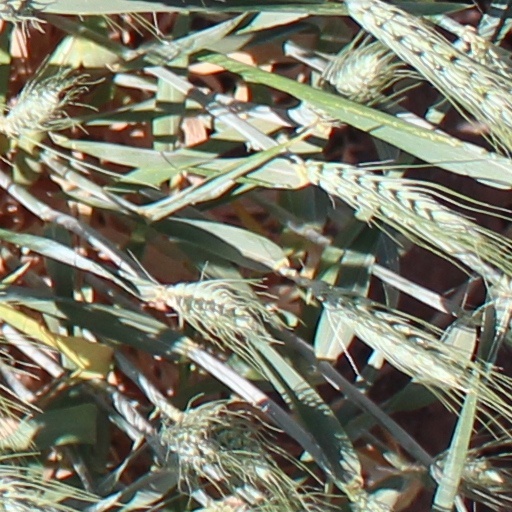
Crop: wheat